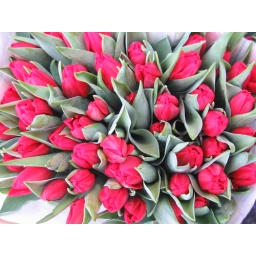
Fresh from the floating flower market in Amsterdam.